History of Valais

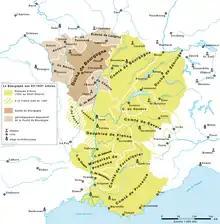
The kingdom of Arles and the duchy of Burgundy in the 11th century.

In 999, King Rudolf III entrusted county rights to the Bishop of Sion and his successors. This document, "The Charter of Donation of 999", drafted at Cudrefin, on the shores of Lake Neuchâtel, is the true founding act of the Valais as a state. Along with a similar donation to the bishop of Basel in the same year, it was the first time in Swiss territory that regal rights were transferred to local lords. Surprisingly, the boundaries of the "commitatis vallensis" were not clearly defined; it wasn't until the 11th century that the border was fixed near the Dranse at Martigny, at the place known as Croix d'Ottans, a hamlet that no longer exists today. Feudalism gradually spread throughout the region, while transalpine traffic gradually picked up again in the course of the tenth century, as a result of the renewed stability of the continent.